Bouygues Telecom

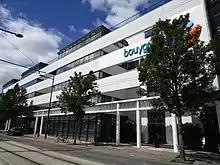
Branch office in Tours

Bouygues Telecom was authorised by the French government to build and operate France's third GSM mobile phone network on 4 December 1994, and commercially launched its network on 30 May 1996. To compensate for its initial weaker coverage in comparison to Orange and SFR, Bouygues Telecom developed several innovations: